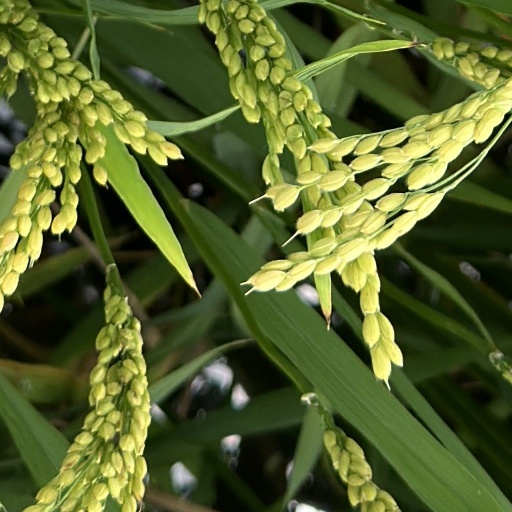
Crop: rice